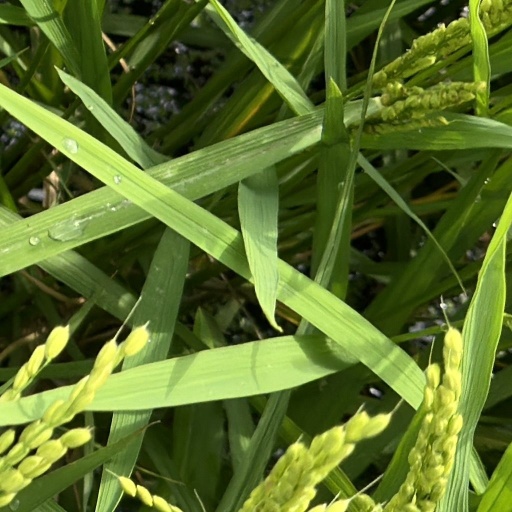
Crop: rice